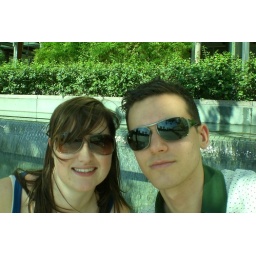
Outside the Kuala Lumpur City Centre (KLCC) building beside the twin towers (sporting our new Rays)